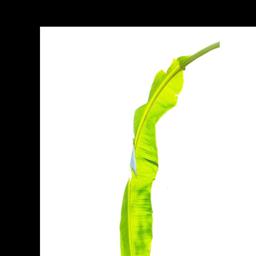
Label: MALBHOG LEAF